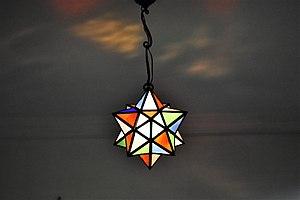
L'éclairage en vitrail du musée d'art Teien métropolitain de Tokyo est constitué de 5 pyramides de tous les côtés d'un visage régulier de 12 côtés. Español: La iluminación hecha de vidrios en el Museo Metropolitano de Arte Teien de Tokio consiste en 5 pirámides a ambos lados de una cara normal de 12 caras. 中文（简体）‎: 东京都庭园美术馆中由彩色玻璃制成的照明,由正12面体的所有面上的5角锥构成。